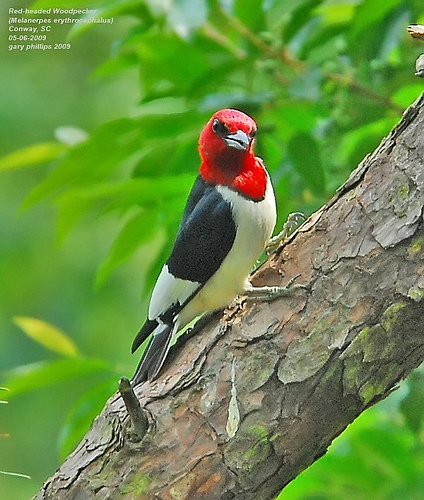
a medium bird with a red head and black and white feathers.
this bird has a white belly and breast, black and white wings, a pale gray bill, and a red crown.
this black and white bird has a red head, while the belly is fully white.
this bird has a white belly and breast with a black wing, and bright red crown.
a bird with a red crown and a white belly.
the red crown on the bird with a white belly
this bird has wings that are black and has a white bellysmall bird with a black and white body and a bright red head and breast.
this bird has wings that are black and has a white belly
this bird has wings that are black and has a white belly
Species: Red Headed Woodpecker